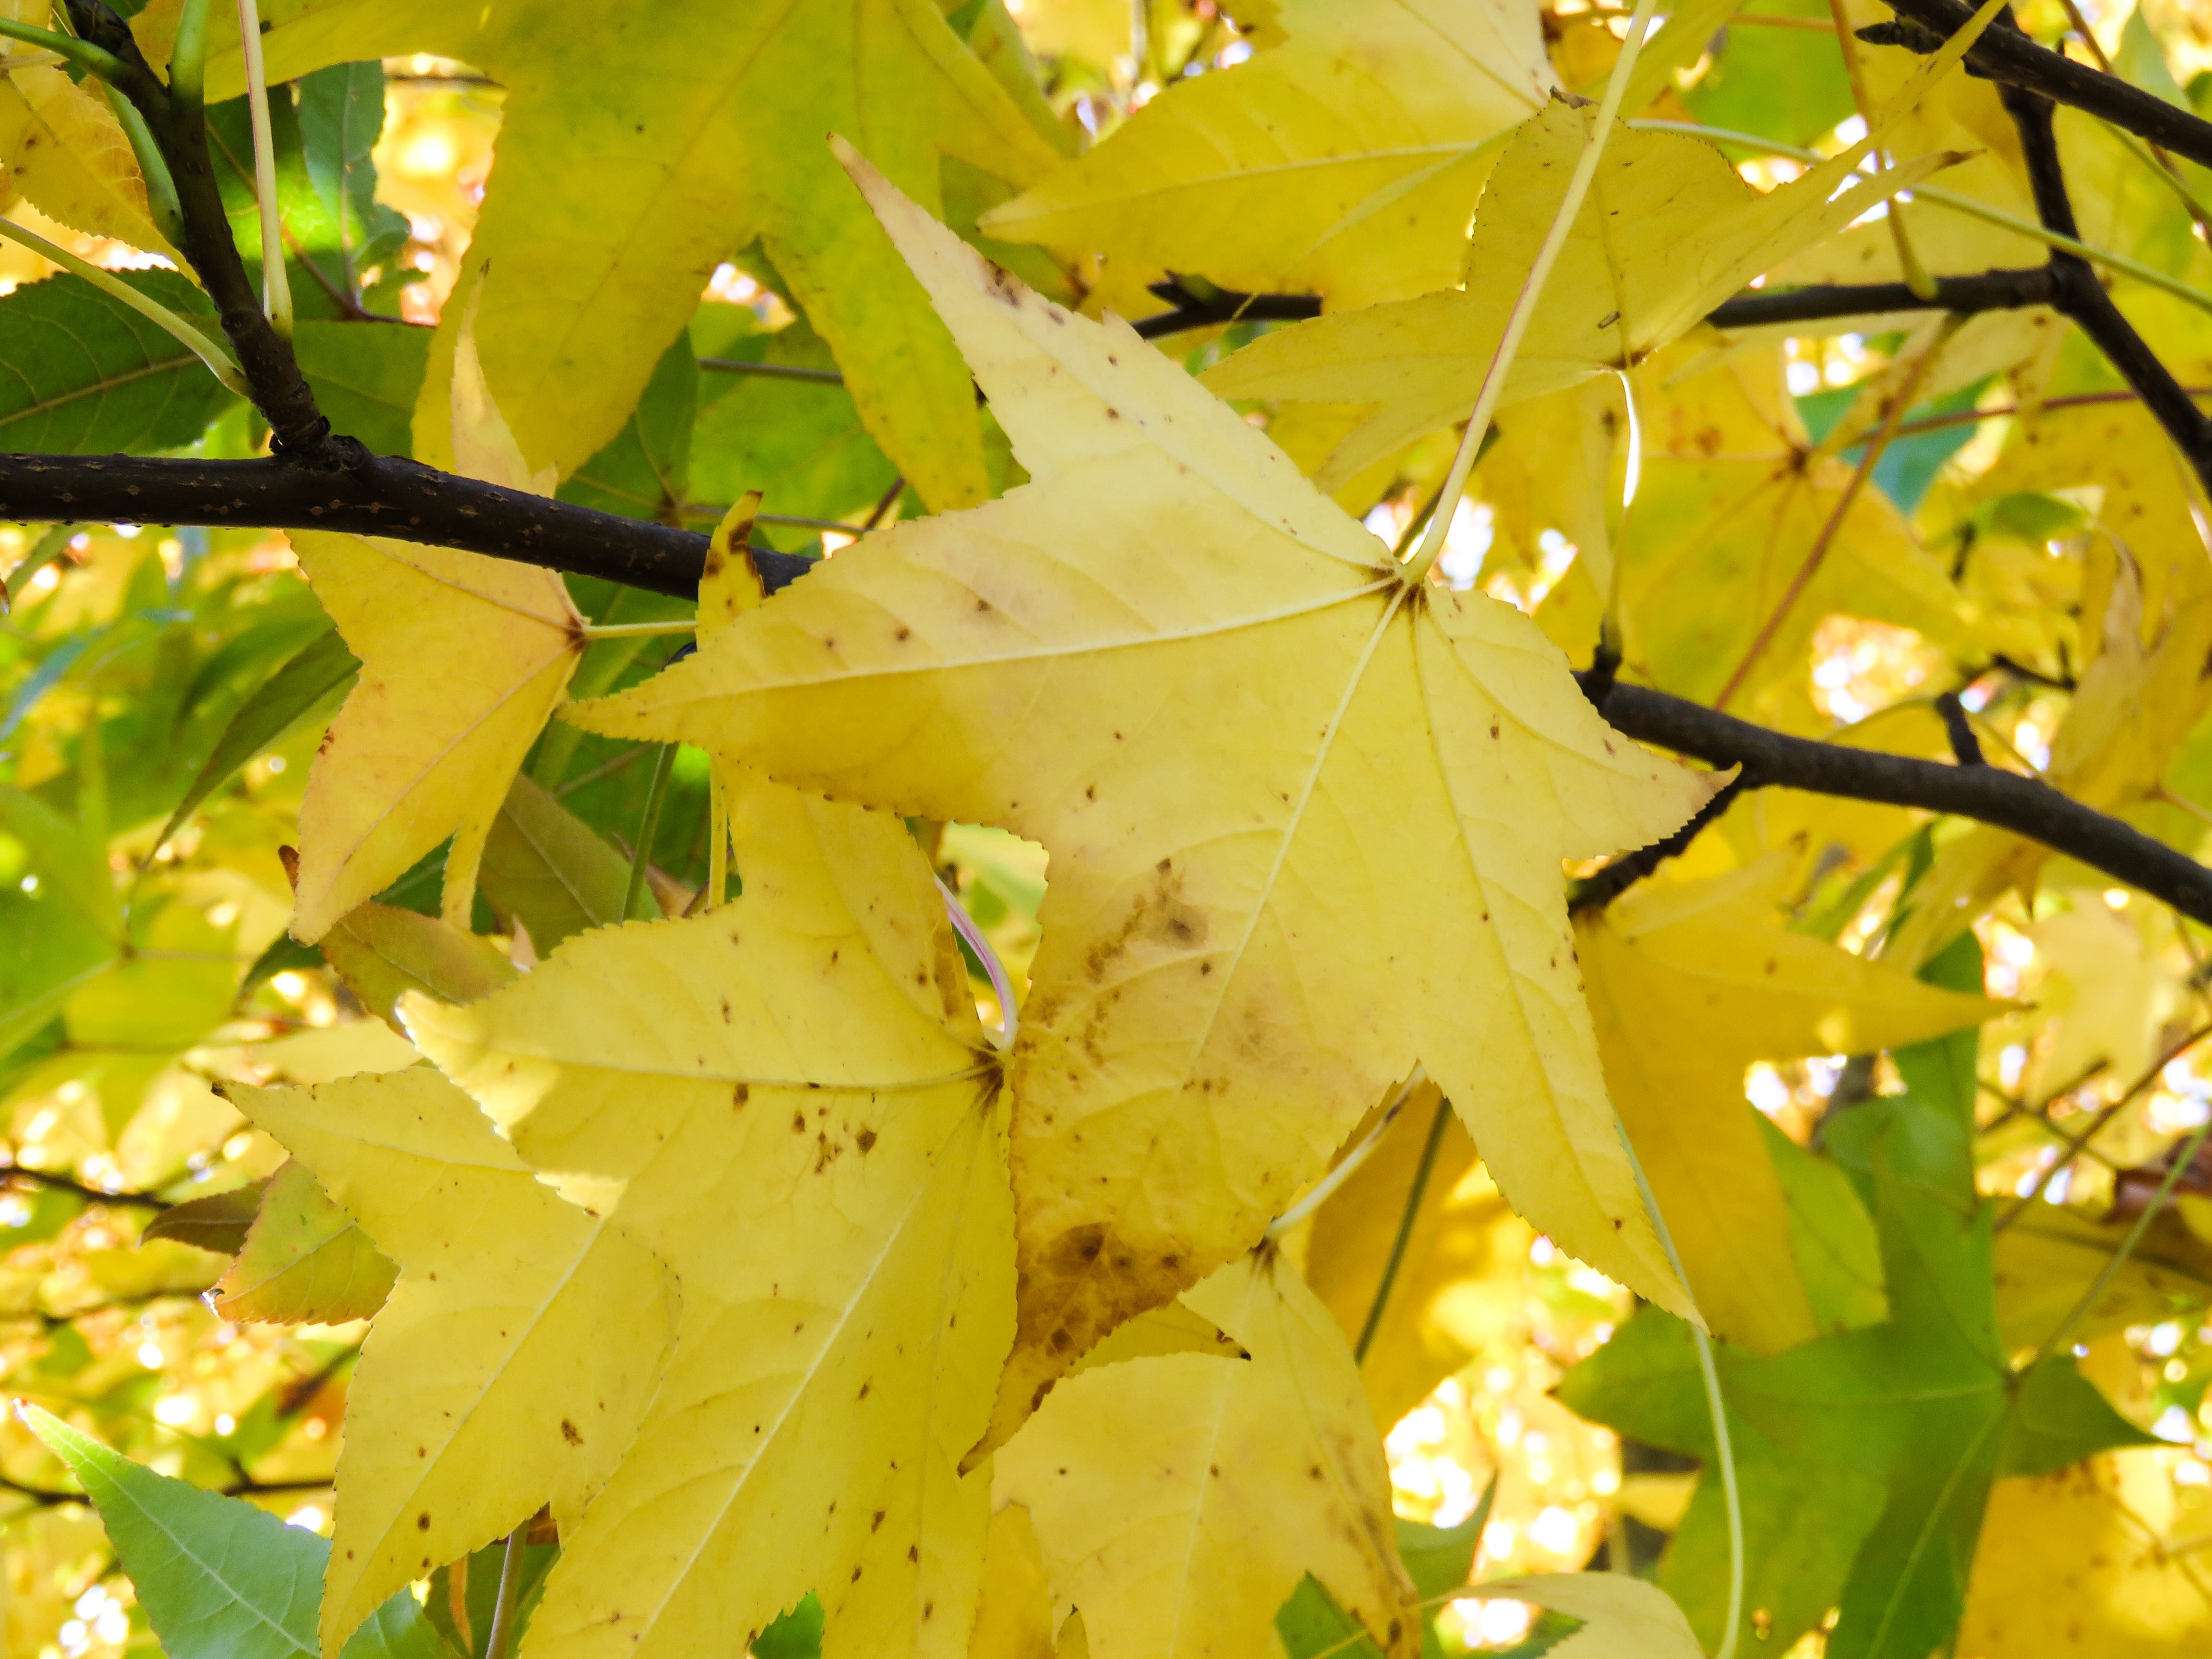
tree, nature, outdoor, branch, plant, sunlight, leaf, flower, green, produce, autumn, botany, yellow, flora, season, maple tree, maple leaf, leaves, publicdomain, flowering plant, maidenhair tree, woody plant, land plant